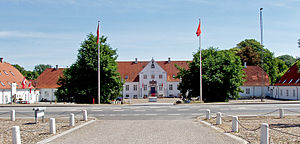
Bygholm
Bygholm set fra vejen, der går imellem hovedbygningerne og avlsbygningerne
Bygholm, ', er en herregård i Horsens, Nim Herred, Jylland, Danmark. Gården set fra parken. Image taken by me user:Nico-DK / Nils Jepsen
Bygholm er en hovedgård i Horsens Klostersogn, Nim Herred.